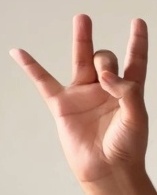
ASL sign: 8